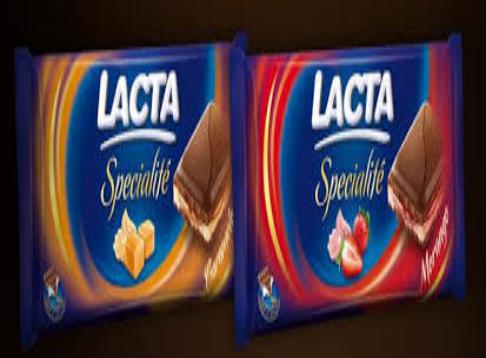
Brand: Lacta
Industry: Food